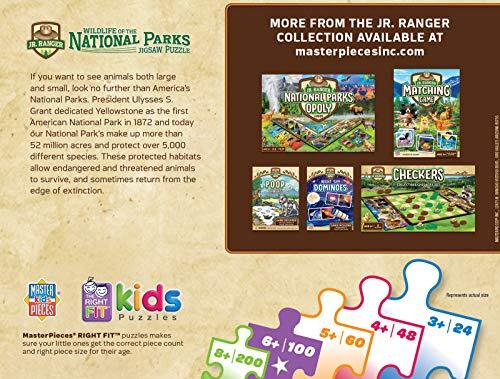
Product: MasterPieces Jr Ranger - National Parks Map 100Pc Puzzle
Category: Toys & Games | Puzzles | Jigsaw Puzzles
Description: The wildlife of the National parks puzzle featuring the wildlife of the USA National parks, from black bear, to Grizzly, to mountain lion.
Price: $7.98
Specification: ProductDimensions:1.8x10.5x8inches|ItemWeight:14.4ounces|ShippingWeight:14.4ounces(Viewshippingratesandpolicies)|ASIN:B07QHLVNRY|Itemmodelnumber:11942|Manufacturerrecommendedage:5yearsandup